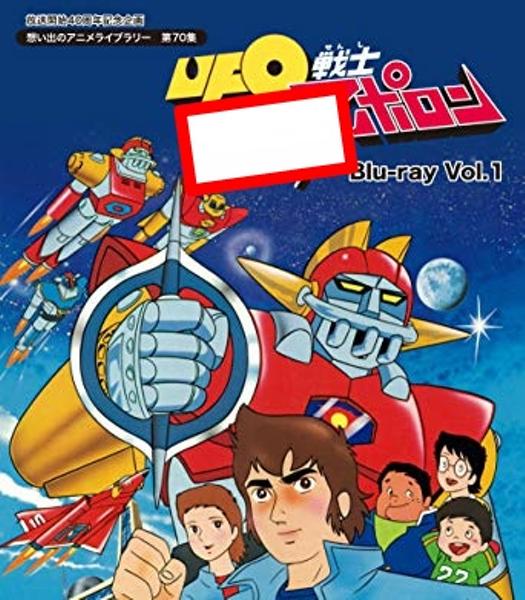
回答: 湯切りで